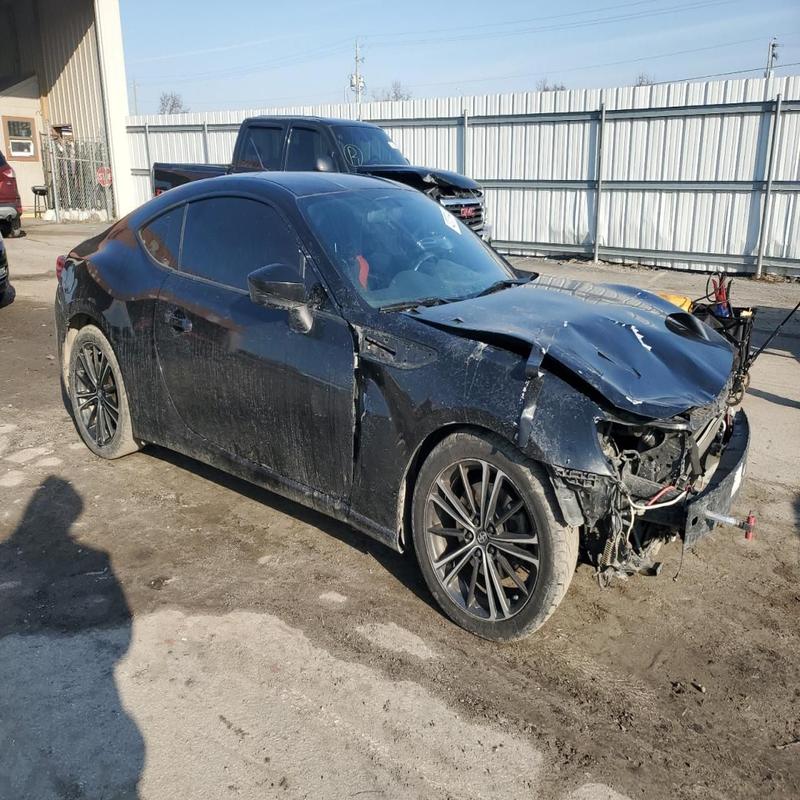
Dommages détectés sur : pare-choc avant, feu avant droit, capot, aile avant droite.
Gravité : majeur